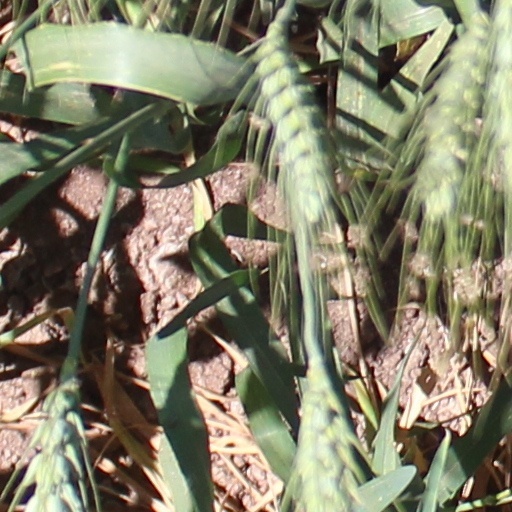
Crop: wheat